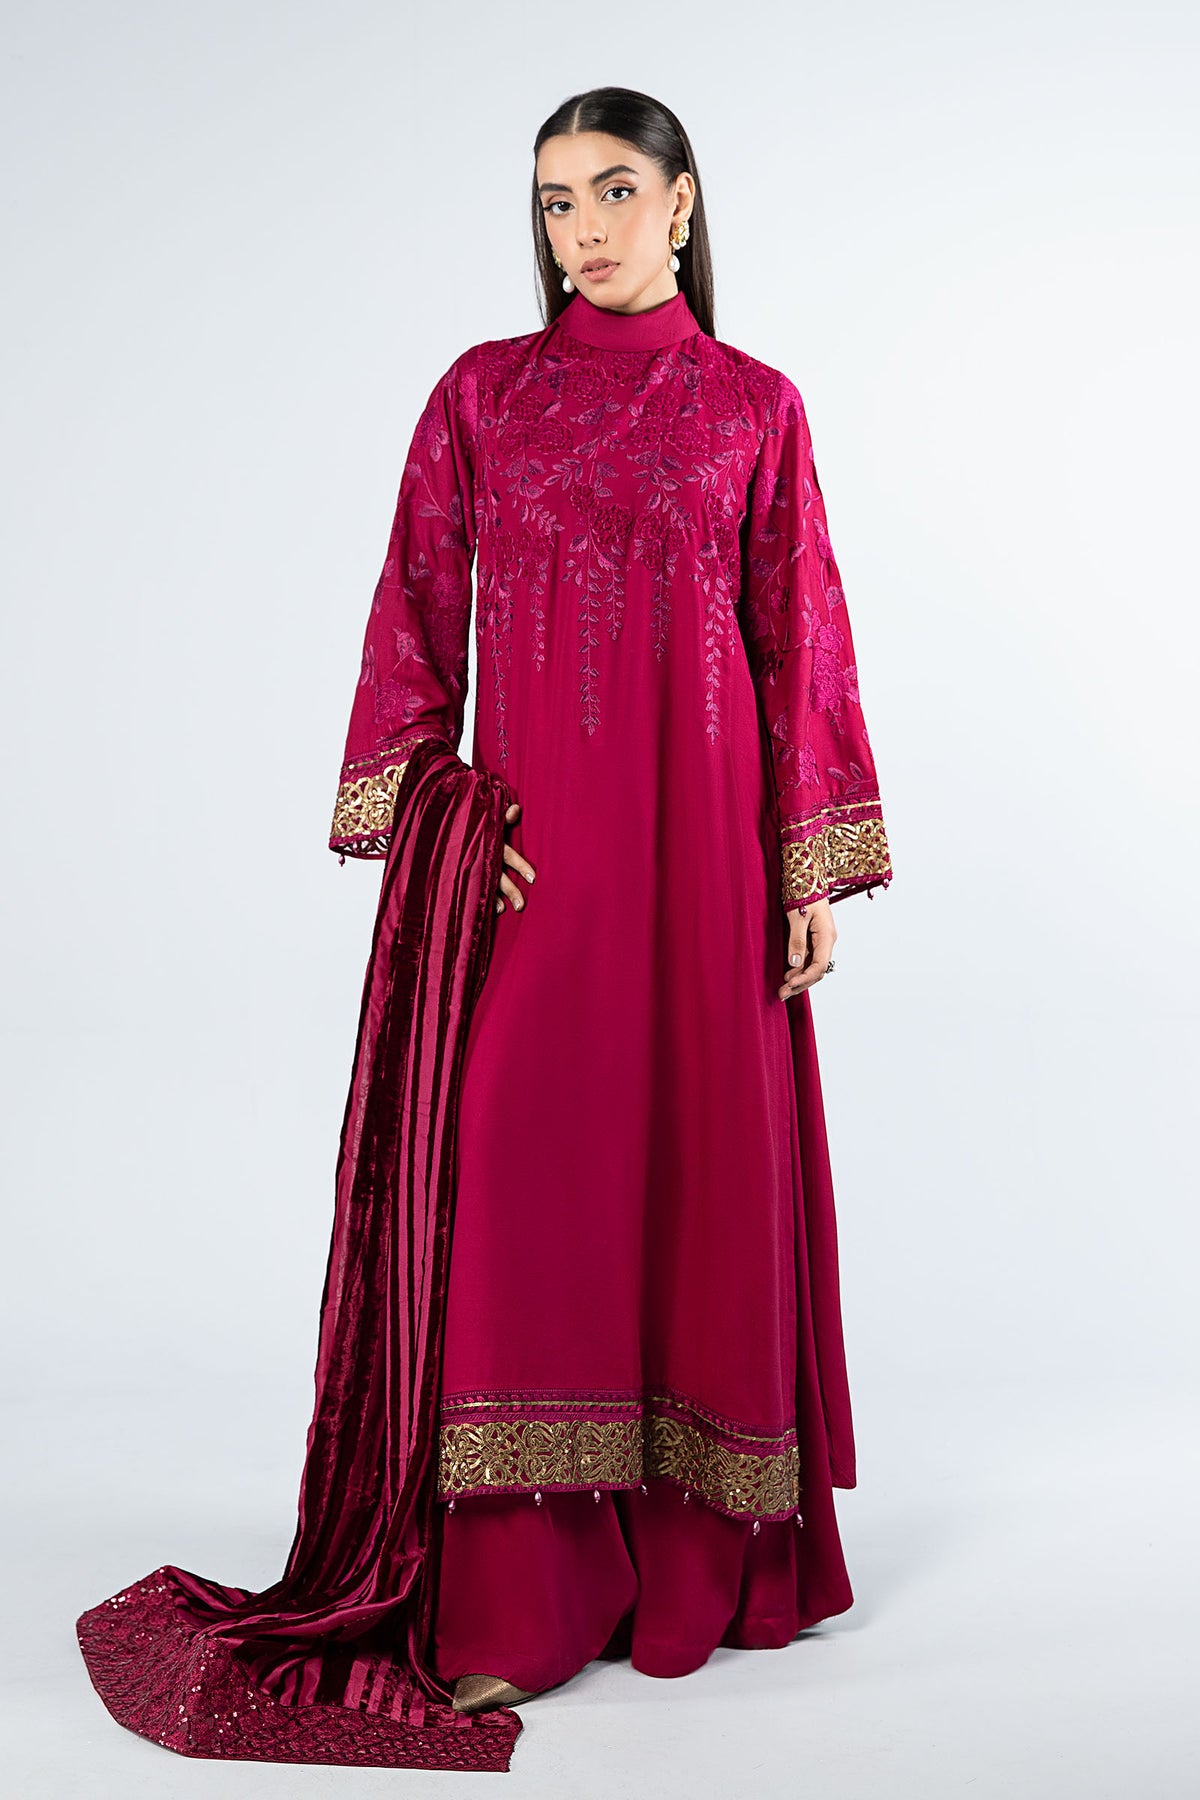
burgundy gold embroidered long pakistani